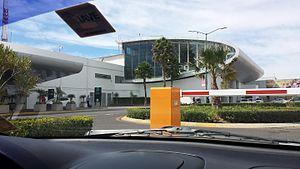
L'aéroport intercontinental Querétaro est un aéroport international situé dans les municipalités de Colón et El Marqués, dans l'État de Querétaro, au Mexique. Il gère le trafic aérien national et international de la ville de Santiago de Querétaro et peut également être utilisé comme aéroport de substitution pour l'aéroport international de Mexico.